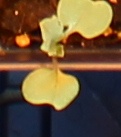
Label: Canola